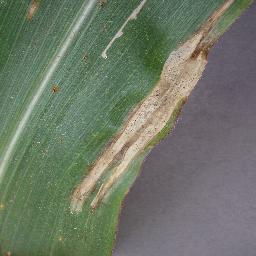
Label: Corn___Northern_Leaf_Blight